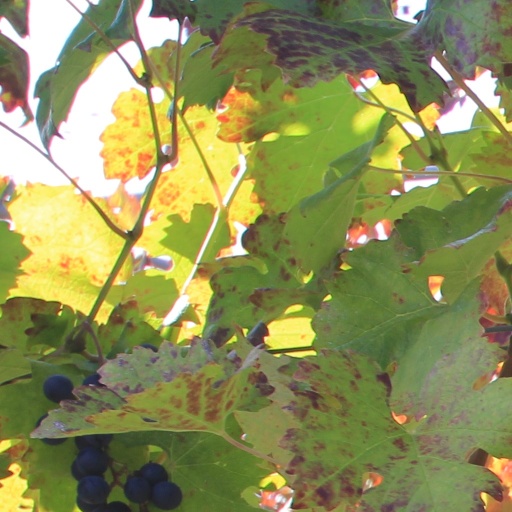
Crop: grape